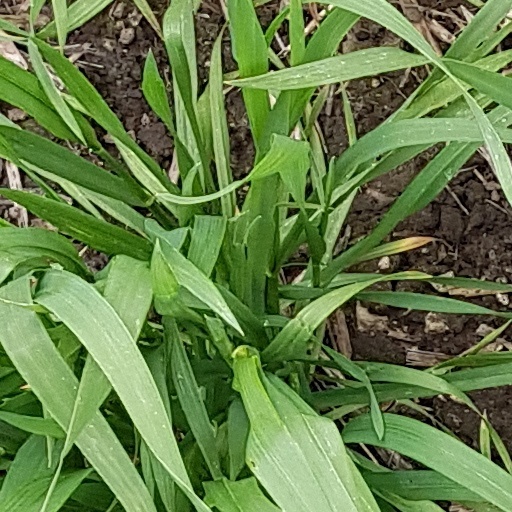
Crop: wheat